Emilia Clarke

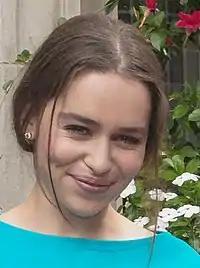
Actress Emilia Clarke at the 2013 Toronto Film Festival

In May 2013 Clarke was cast in a film adaptation of the novel "The Garden of Last Days". James Franco was set to direct and star in the film; however, he left the project two weeks before filming after creative differences with the film distributor Millennium Entertainment. In a 2019 interview with "The Hollywood Reporter", Clarke said she was offered the role of Anastasia Steele in "Fifty Shades of Grey". She said she turned down the part because of the nudity required.